Trunks (Dragon Ball)

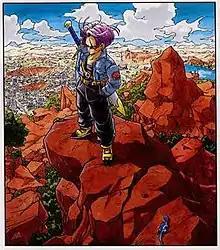
Future Trunks, as drawn by Akira Toriyama.

is a fictional character in the "Dragon Ball" manga series created by Akira Toriyama. Within the series, he is the half-Saiyan half-human son of Vegeta and Bulma and has at least two noteworthy incarnations. Trunks makes his debut appearance in chapter #331 "The Young Boy of Mystery", first published in "Weekly Shōnen Jump" magazine on July 2, 1991, as an unidentified young man who traveled back in time to warn Son Goku and his allies of a deadly new enemy, the Androids of the Red Ribbon Army. This alternate future timeline incarnation of Trunks, who is usually referred to as in media to distinguish him from his present-timeline counterpart, is one of the "Dragon Ball" series' most popular characters and has been praised for his unique role within the series.